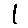
Label: 1